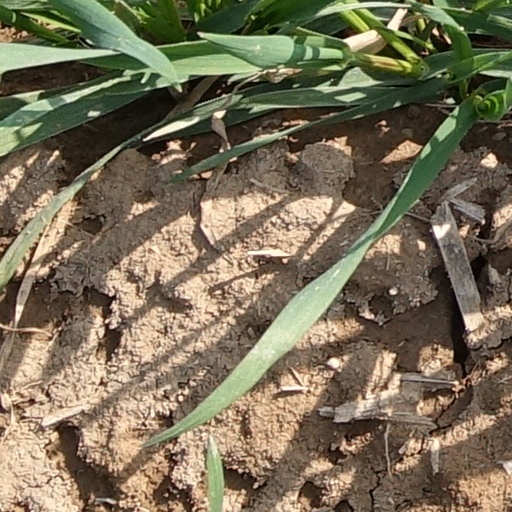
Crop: wheat